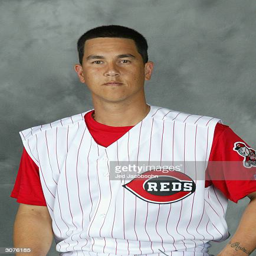
baseball player poses for a portrait during photo day